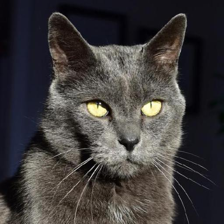
Label: animals